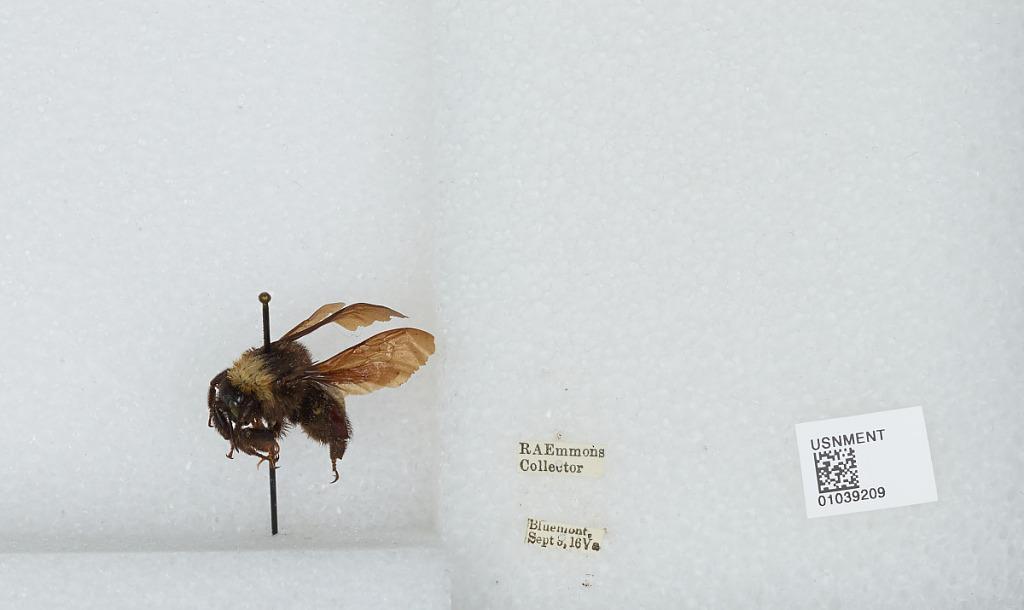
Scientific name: Bombus (Fervidobombus) pensylvanicus pensylvanicus (De Geer)
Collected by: R. Emmons
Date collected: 1916-9-3
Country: United States
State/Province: Virginia
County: Loudoun
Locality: Bluemont
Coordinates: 39.1108, -77.8333